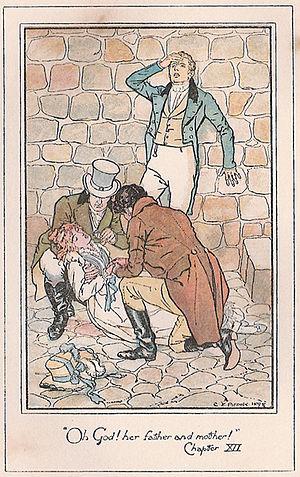
Illustration pour Persuasion, dernier roman de Jane Austen, ch. 12
Le capitaine Frederick Wentworth est un personnage de fiction créé par la femme de lettres britannique Jane Austen. Personnage masculin principal du roman Persuasion publié à titre posthume en 1818, il est le seul protagoniste austenien qui n'est ni clergyman, ni membre de la gentry, puisqu'il n'est pas propriétaire d'un domaine. Il a gagné sa position sociale par ses qualités personnelles et sa fortune par ses actions militaires pendant les guerres napoléoniennes. Cette fortune lui permet maintenant de faire bonne figure dans la société et lui attire la considération, à une époque où l'aristocratie terrienne commence à perdre de son prestige.
L'univers romanesque de Jane Austen comporte des aspects historiques, géographiques et sociologiques spécifiques à l'époque et aux régions d'Angleterre où se déroule l'action de ses romans.